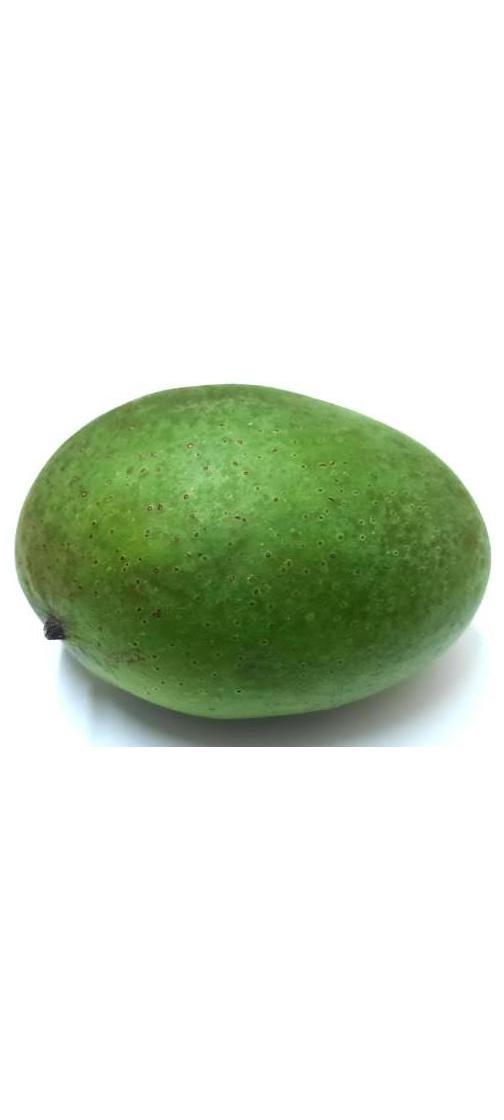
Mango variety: Ashshina Zhinuk